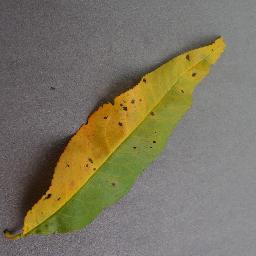
Label: Peach___Bacterial_spot